Aleksandre Mirtskhulava

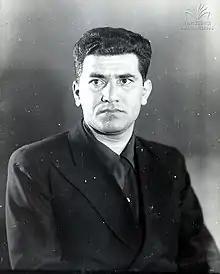
Aleksandre Mirtskhulava

Aleksandre Mirtskhulava or Aleksandr Iordanovich Mirtskhulava (12 May 1911 – 9 June 2009) was a Georgian politician who was the First Secretary of the Communist Party of the Georgian SSR from 14 April to 20 September 1953.